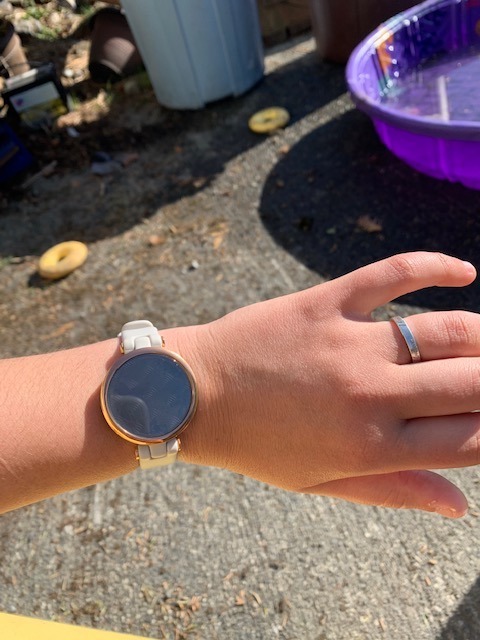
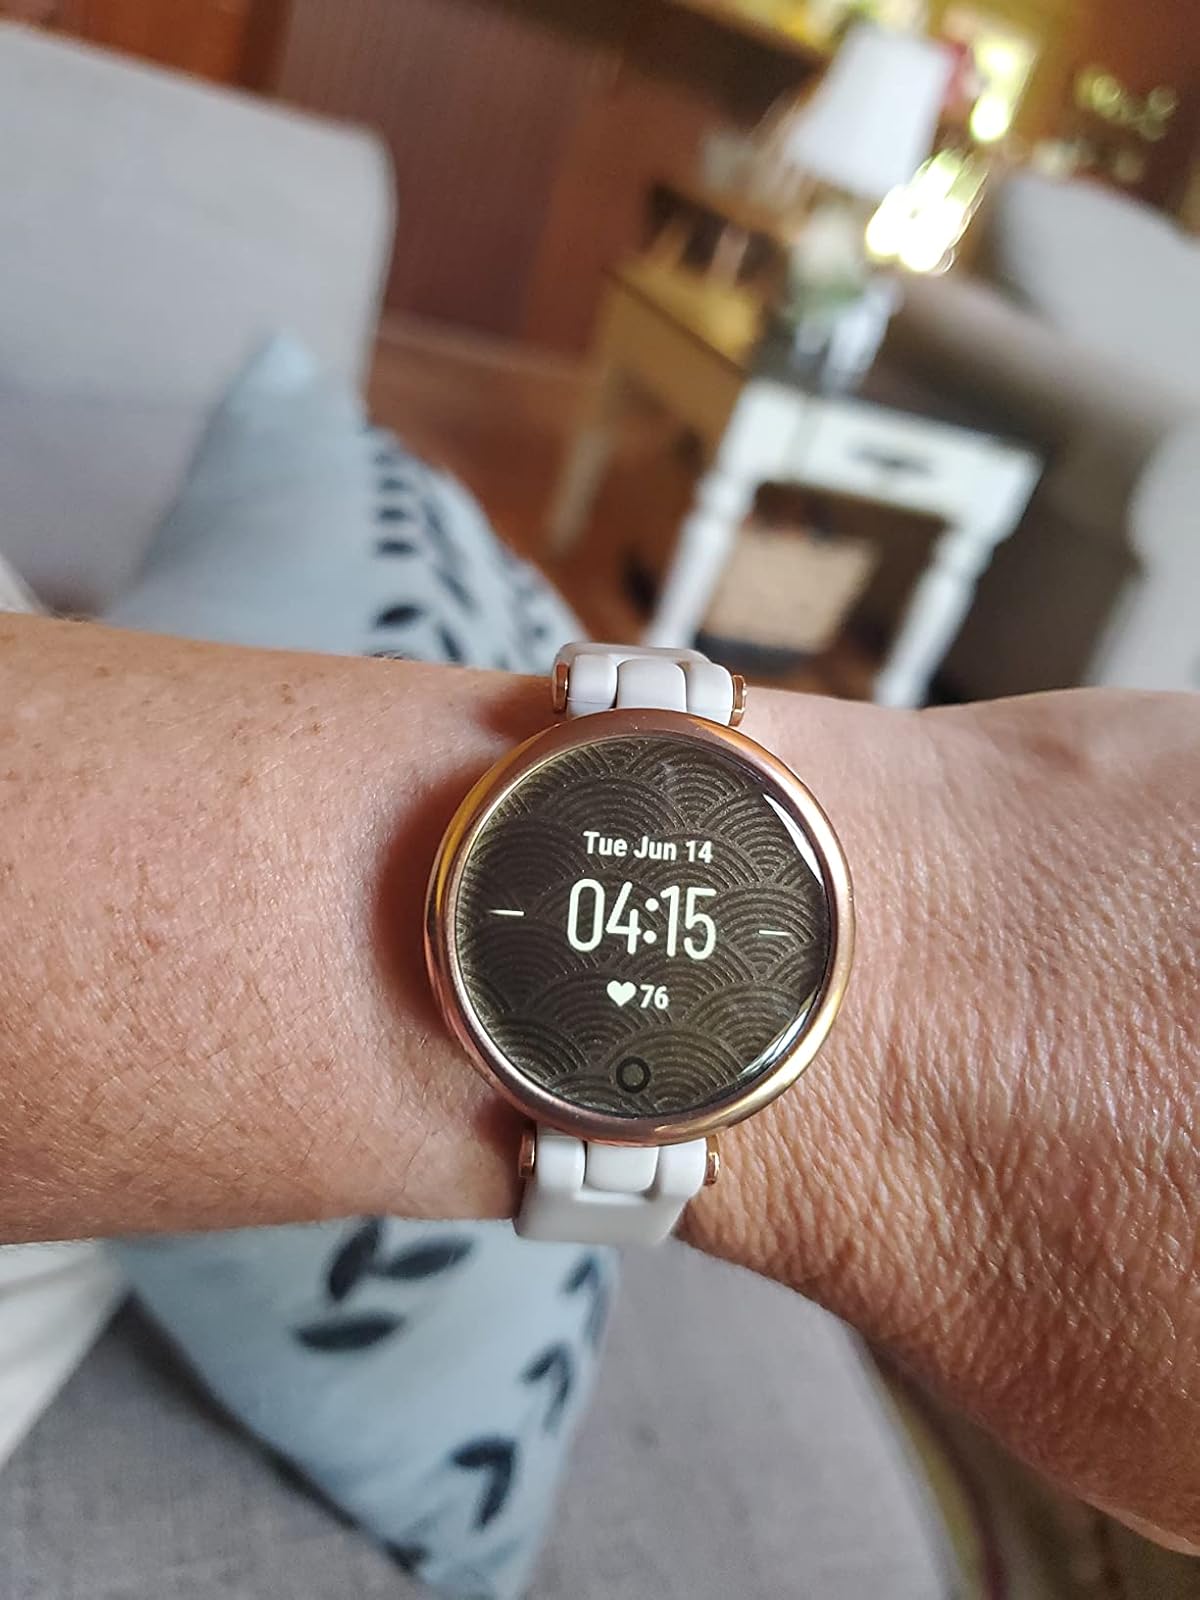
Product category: smartwatch
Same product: yes